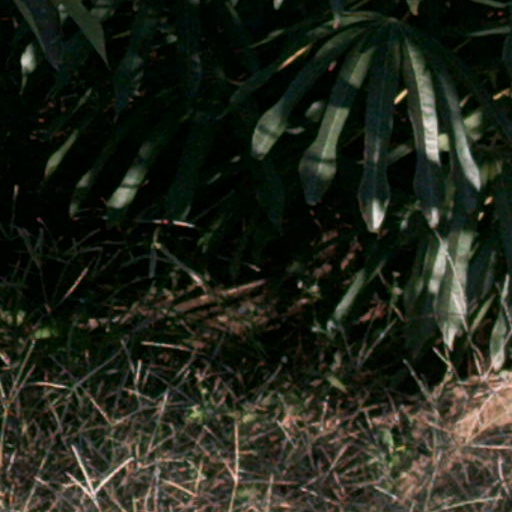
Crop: cassava